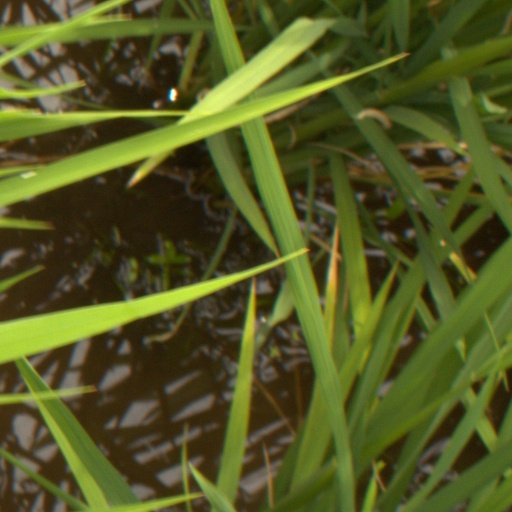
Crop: rice